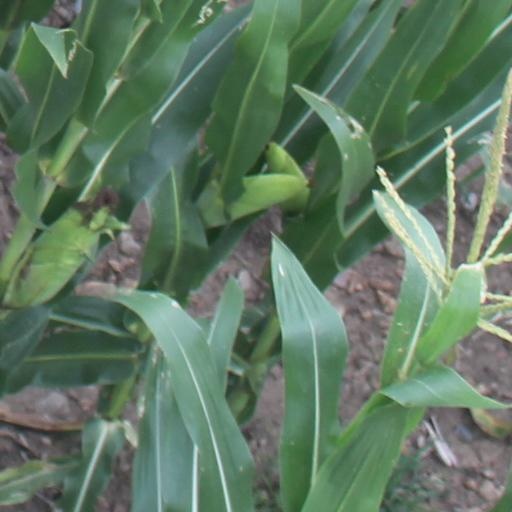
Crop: maize; corn